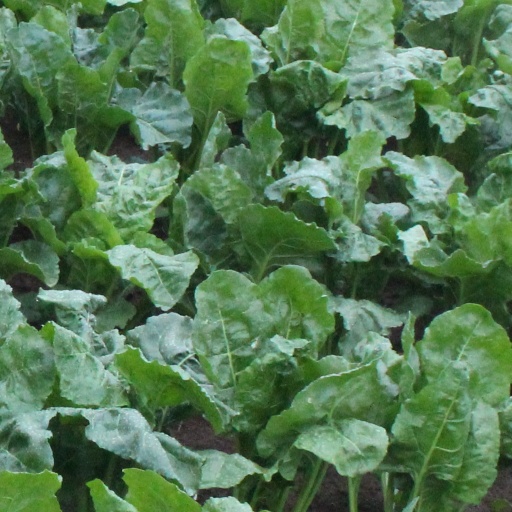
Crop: sugar beet